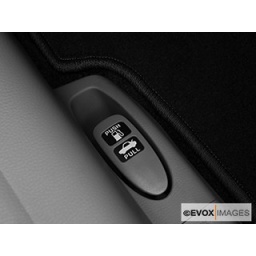
&lt;strong&gt;Fuel door + trunk release. Locatin is floor by door just in front of driver's seat.&lt;/strong&gt;